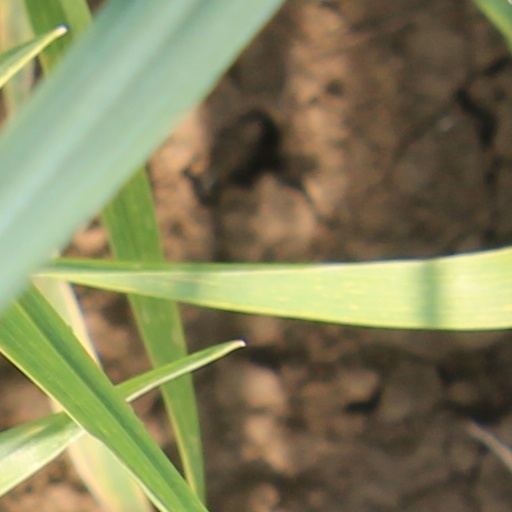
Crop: wheat